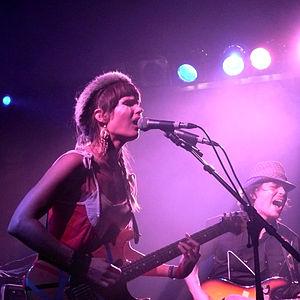
The Dø au Club 106 (Rouen, France), le 17 novembre 2007